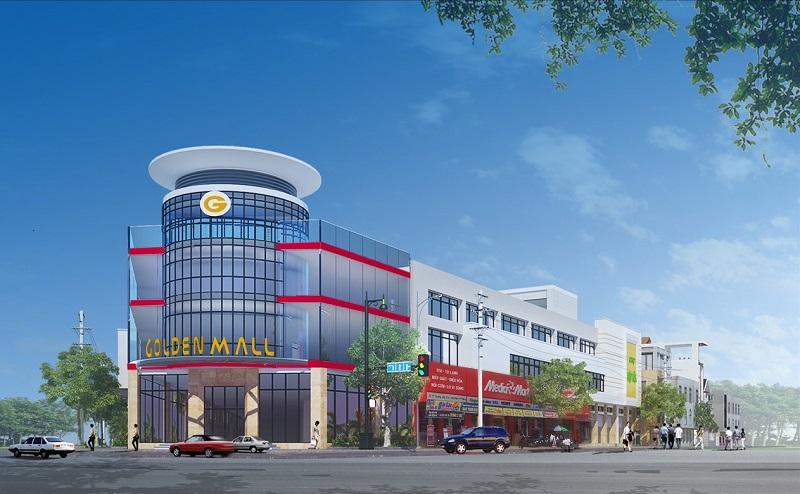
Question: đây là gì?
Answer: đây là một trung tâm thương mại